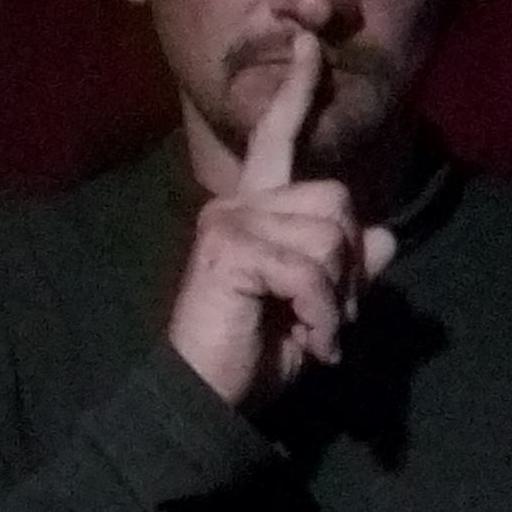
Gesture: mute